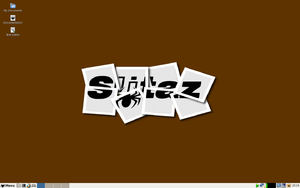
SliTaz GNU/Linux est un projet informatique lancé par Christophe Lincoln en 2006. Il s'agit d'une distribution Linux dont le système de fichier est d'une taille de 100 Mo et l'image .iso de moins de 30 Mo. En avril 2008, c'est l'une des plus petites distributions linux fournissant un environnement graphique.